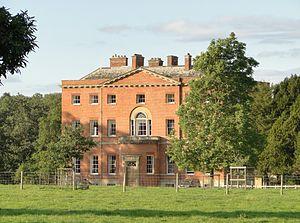
Sir George Cornewall, 2ᵉ baronnet de Moccas Court, Herefordshire, était un homme politique britannique qui siégea à la Chambre des communes entre 1774 et 1807.